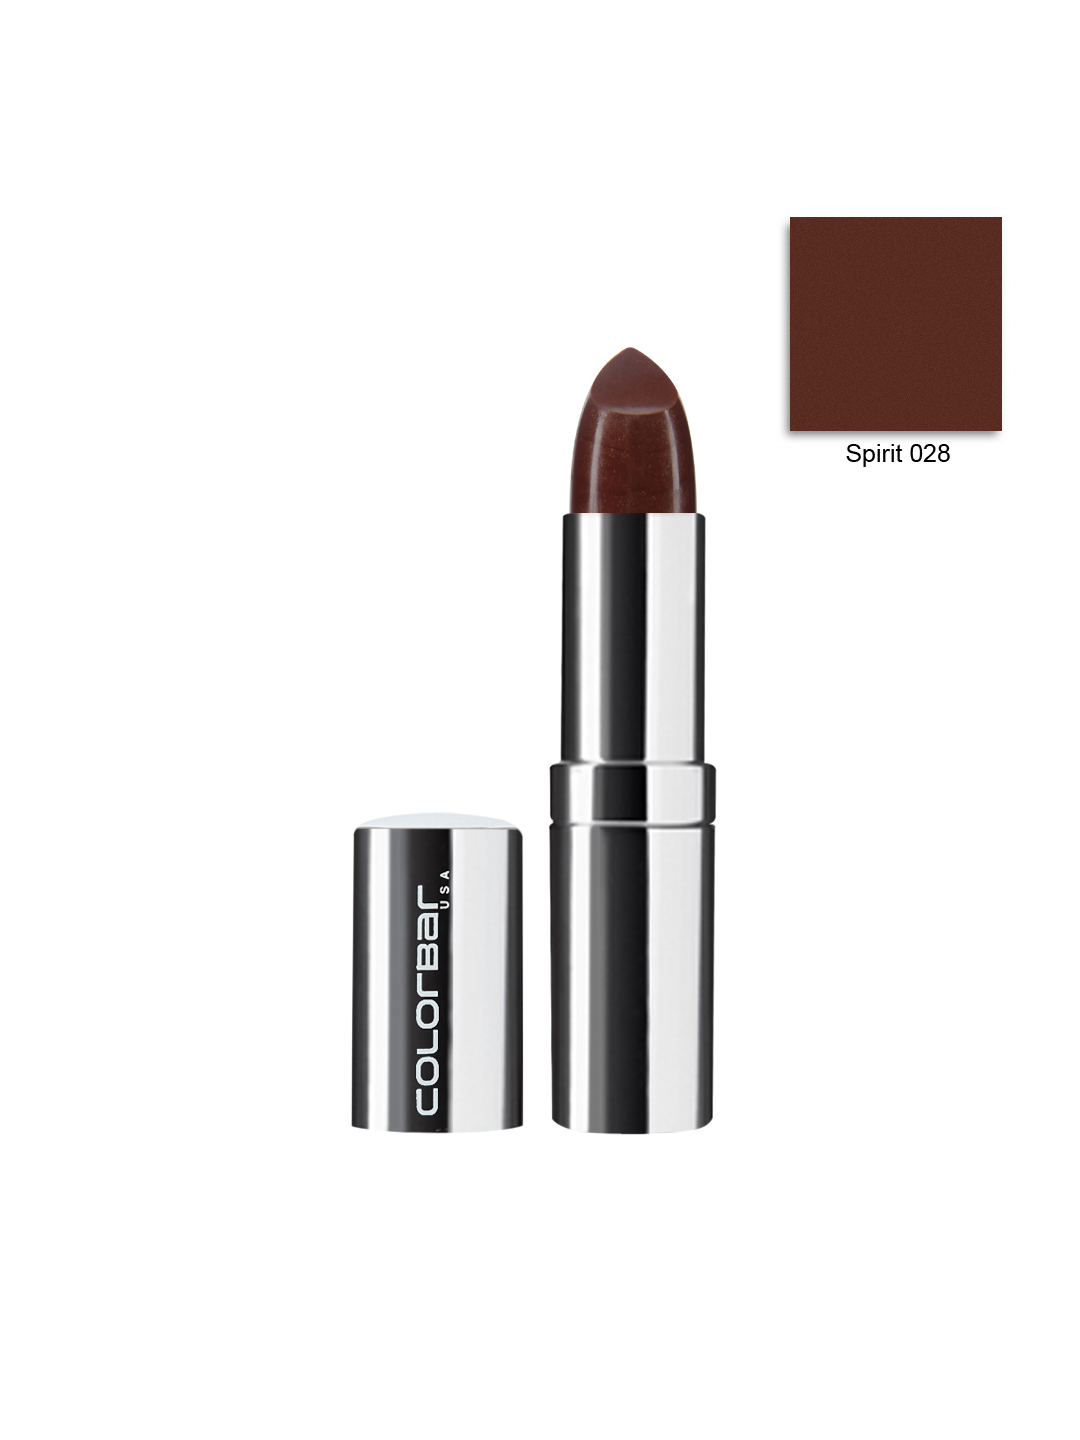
Colorbar Soft Touch Spirit Lipstick 028
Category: Personal Care / Lips / Lipstick
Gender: Women
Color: Brown
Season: Spring 2017
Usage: Casual